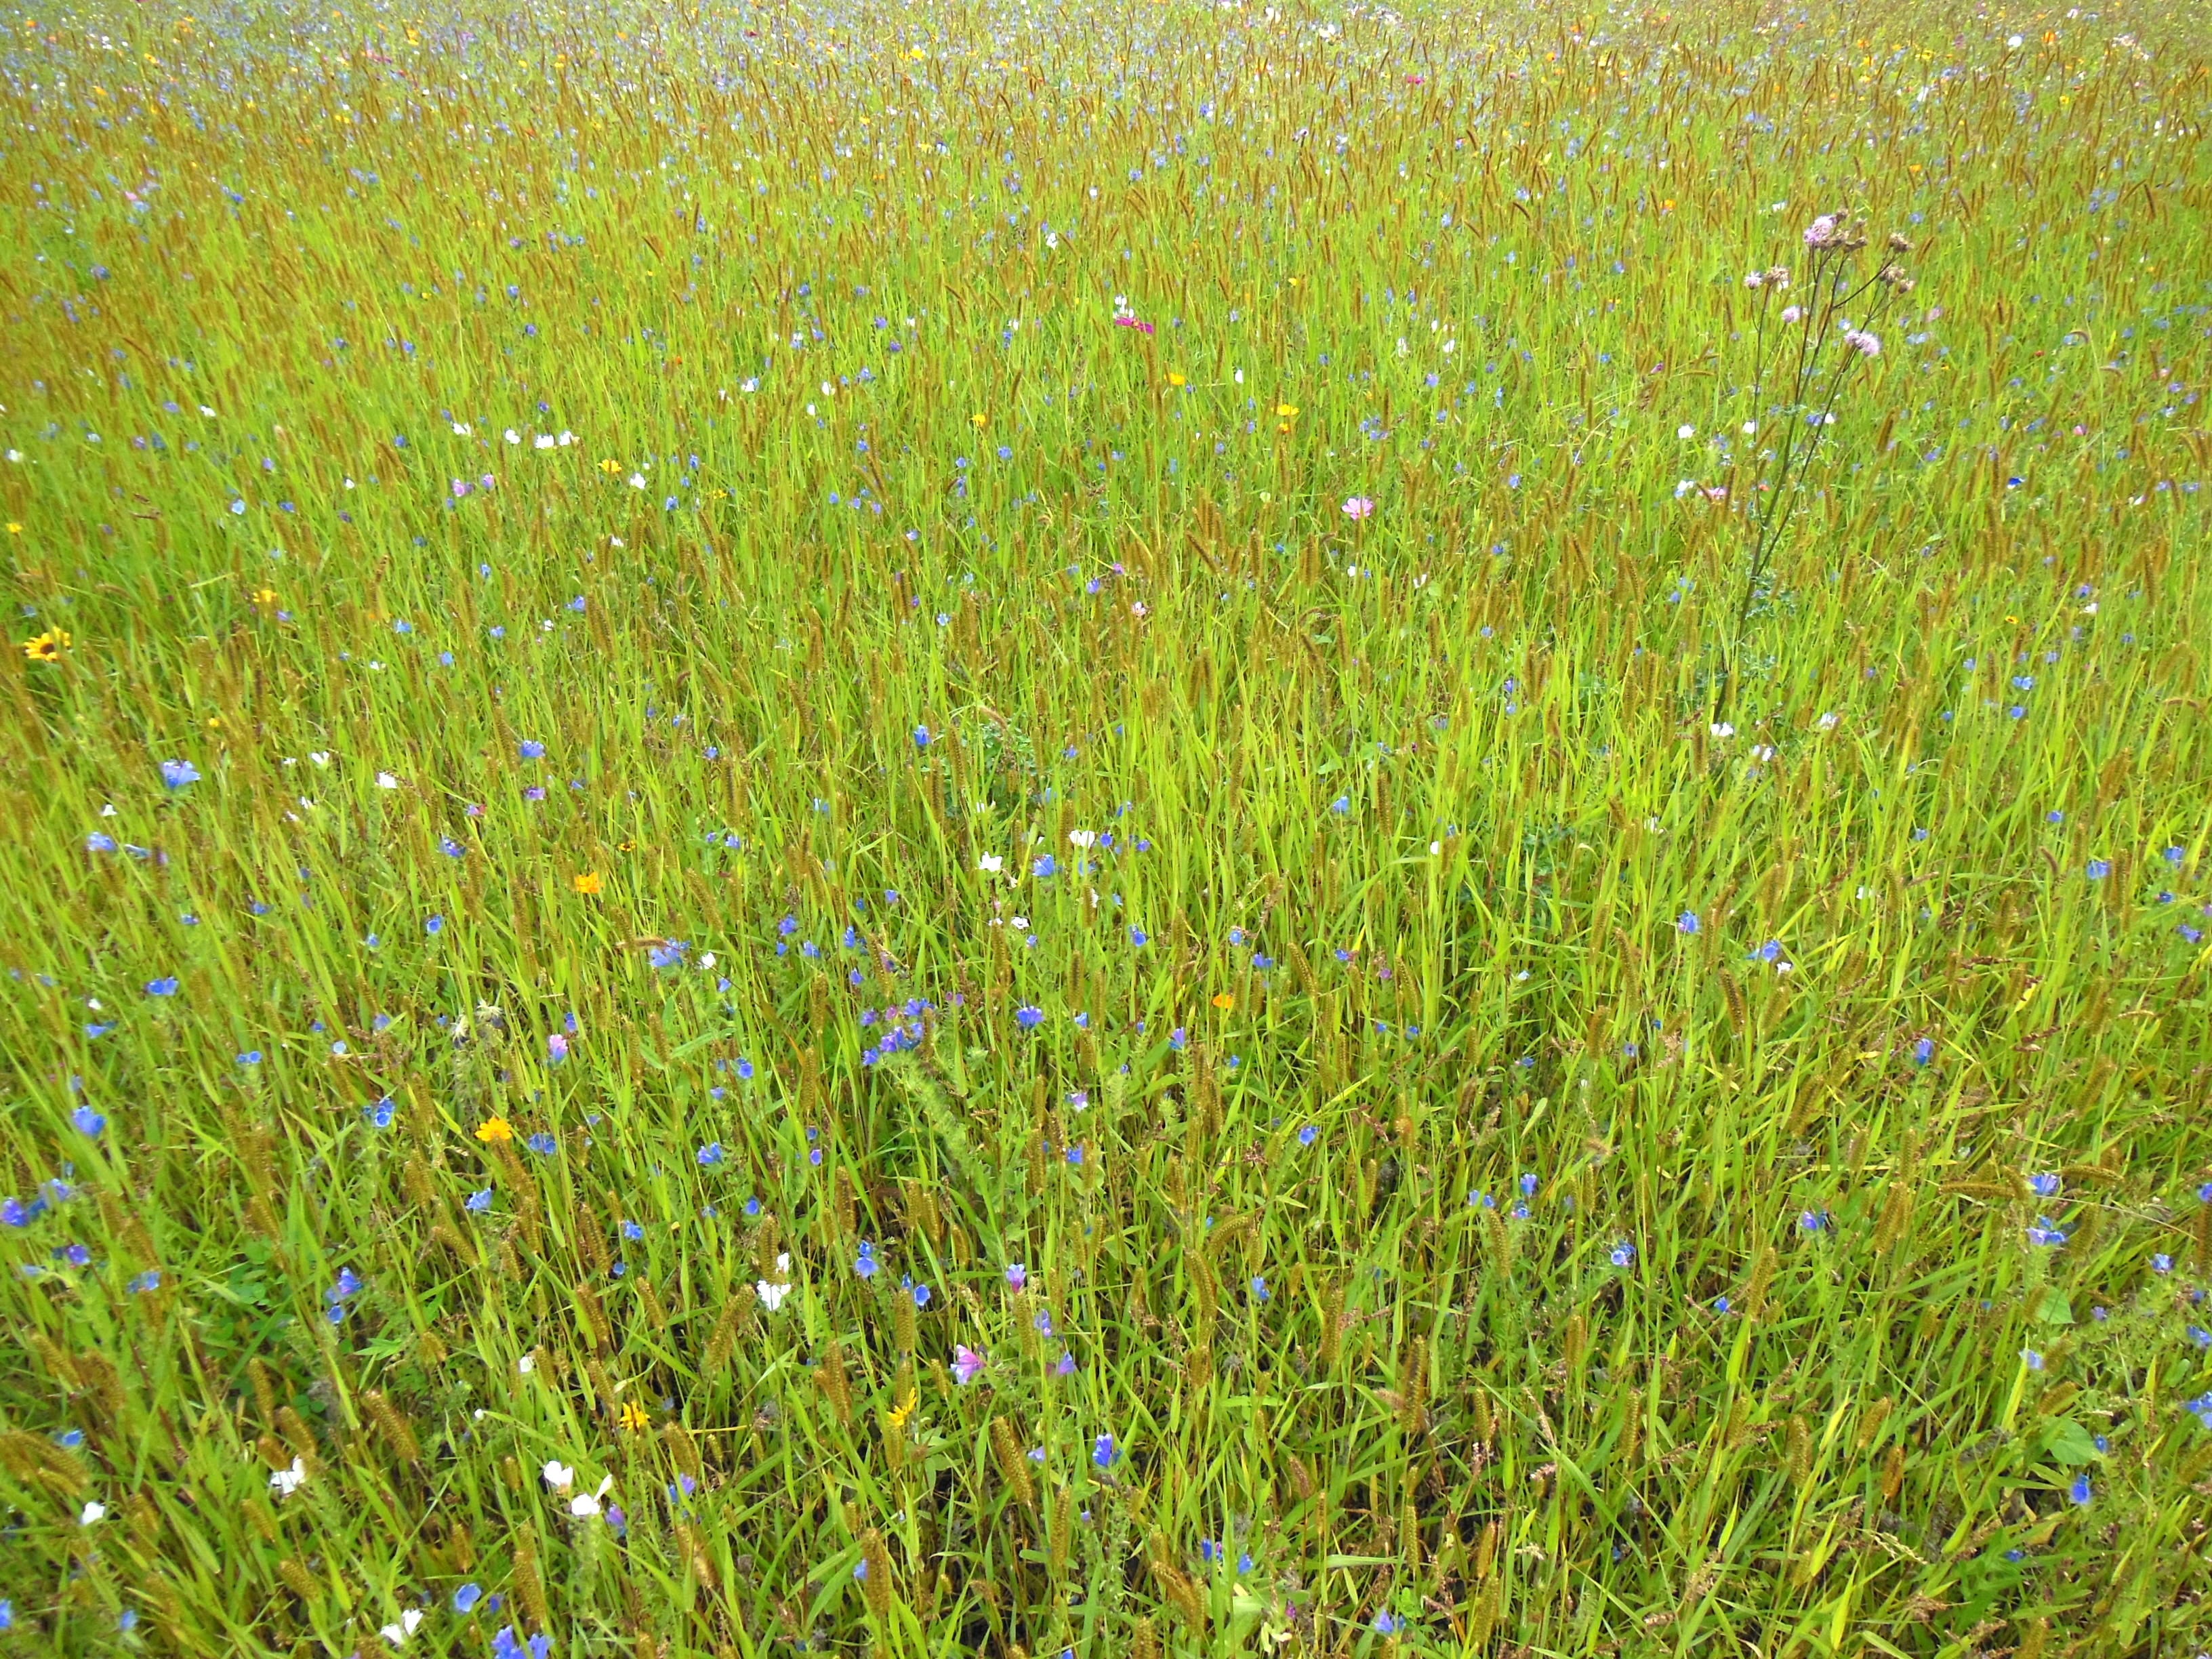
nature, grass, plant, field, lawn, meadow, prairie, flower, summer, green, pasture, flora, plain, wildflower, grassland, vegetation, wetland, habitat, ecosystem, flower meadow, tundra, steppe, flowering plant, natural environment, geographical feature, grass family, land plant